Hamlet (1954 film)

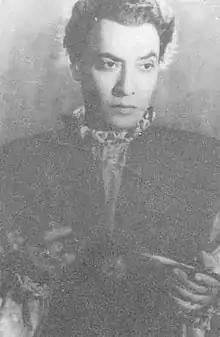
Screen shot of Kishore Sahu as "Hamlet"

Hamlet is a 1954 Hindi tragedy drama film, produced and directed by Kishore Sahu. The film was a free adaptation of Shakespeare's tragedy, with Sahu playing Hamlet as well as writing the screenplay, while the dialogue was by Amanat Hilal and B. D. Verma. It was produced by Hindustan Chitra, a production company started by Sahu in 1944. It was Ramesh Naidu's first film as a music composer. The film starred Mala Sinha, Kishore Sahu, Venus Banerji, Kamaljeet and Jankidas.